Plaza de Almas

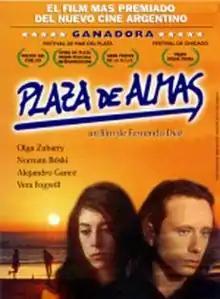
Theatrical release poster

Plaza de almas (Soul's Square) is a 1997 Argentine drama film, written directed by Fernando Díaz.